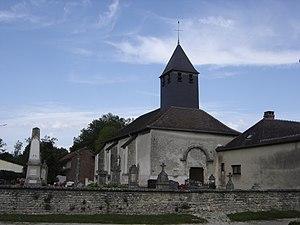
église Saint Gengoul de Juvanzé - Aube - France
Juvanzé est une commune française, située dans le département de l'Aube en région Grand Est.
Cet article recense les monuments historiques de l'Aube, en France.
L'église Saint-Gengoult est une église située à Juvanzé, en France.